Port of Póvoa de Varzim

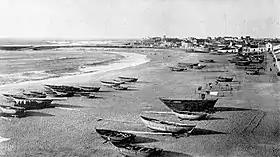
The sheltered bay after the works of Reinaldo Ourdinot.

Archaeological data around the port of Póvoa de Varzim date to the Roman period. A Roman fish factory could have existed in the area of Junqueira, bordering the port, where a number of artifacts were found. A factory is known, with certainty, in the northern area of the city near the cove of Lagoa Beach.